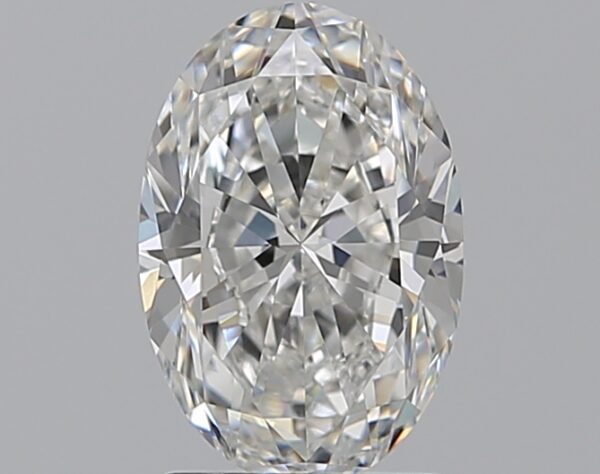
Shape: oval
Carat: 1.51
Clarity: VVS2
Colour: D
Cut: EX
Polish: EX
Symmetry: EX
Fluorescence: ST
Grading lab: GIA
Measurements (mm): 9.17 x 6.11 x 3.83